Viceregal throne (Ireland)

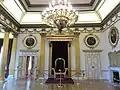

The Viceregal throne is the former throne of the Lord Lieutenant of Ireland (the title of the Viceroy of Ireland). A set of thrones, one for the Lord Lieutenant (pronounced 'Lord "Lef"-tenant') and one for his consort, the Vicereine, were used on state occasions in Dublin Castle. The set were photographed on a daïs in St Patrick's Hall in an image in the Lawrence Collection, now owned by the National Library of Ireland.